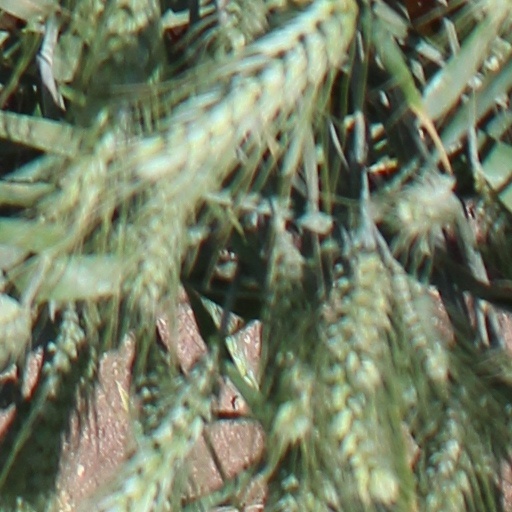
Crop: wheat